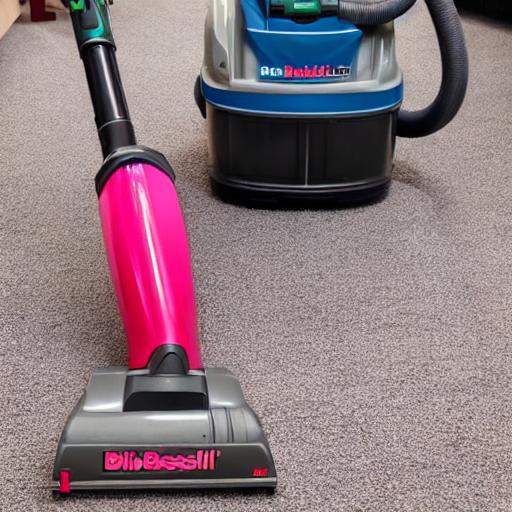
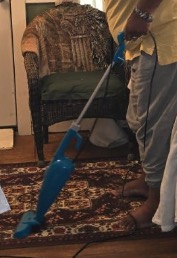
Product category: items_vacuum
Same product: no